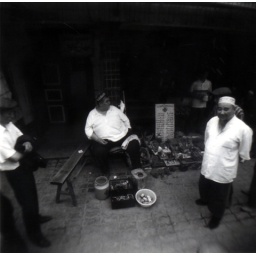
This fat man sitting on the chair was very interested in our language.